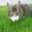
Label: cat